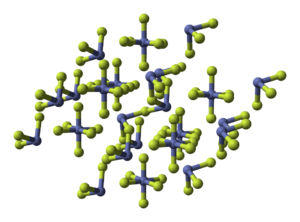
Le fluorure de cobalt(III), ou trifluorure de cobalt, est un composé chimique de formule CoF₃. Il s'agit d'un solide brun cristallisé hygroscopique — il s'hydrate en formant un dihydrate CoF₃·2H₂O — et très réactif, utilisé dans des réactions de fluoration, le produit étant le fluorure de cobalt(II) CoF₂.